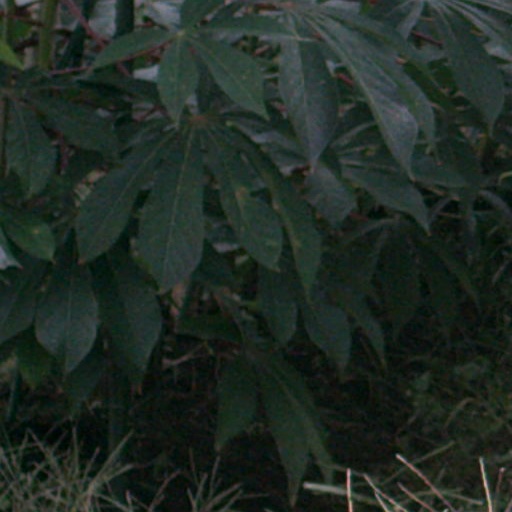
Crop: cassava